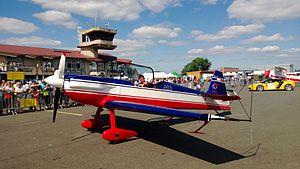
Avion Cap 332 d'Olivier Masurel au meeting aérien des Envolades de Moulins, Allier, France, juin 2013
Les CAP 230, 231 et 232 font partie d'une famille d'avions de voltige monoplaces pour la compétition conçus et fabriqués par la société Mudry. Le CAP 230 dérive de la famille des CAP 20, CAP 20L et CAP 21 qui eux-mêmes dérivent du biplace école CAP 10. Les CAP 231 et 232 ont été plusieurs fois les avions des champions du monde et d'Europe de voltige.
Olivier Masurel est un voltigeur aérien français, champion de France de voltige actuel et entraîneur de l’Équipe de France "Advanced" en 2013.